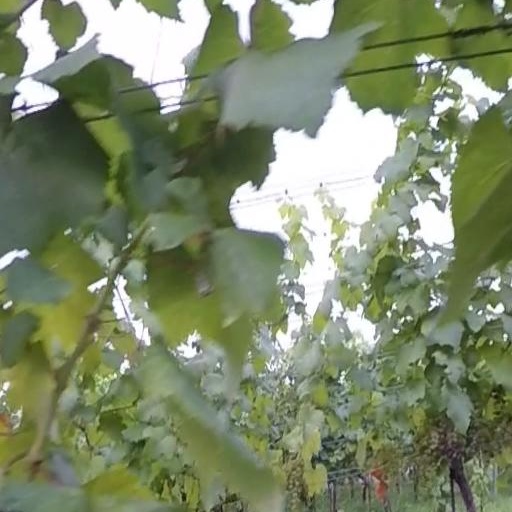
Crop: grape